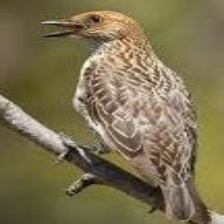
Species: VIOLET BACKED STARLING
Scientific name: CINNYRICINCLUS LEUCOGASTER